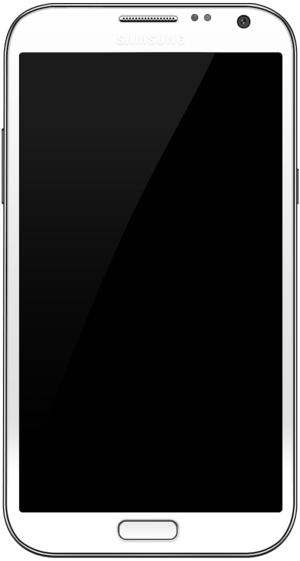
Le Samsung Galaxy Note II est un smartphone de type phablette de 5,55 pouces de la firme sud-coréenne Samsung. Il fait partie de la gamme Galaxy Note.